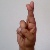
The image shows a hand gesture representing the letter 'R' in Indian Sign Language.